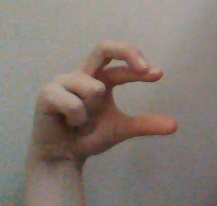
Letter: thal